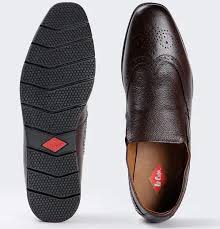
Label: Brogue